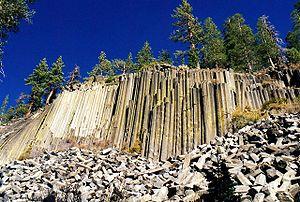
Cette liste recense les monuments nationaux américains.
Devils Postpile national monument est un monument national américain situé à proximité de Mammoth Mountain à l'est de la Californie. Il s’agit d’une falaise de couleur sombre composées de colonnes de basalte.